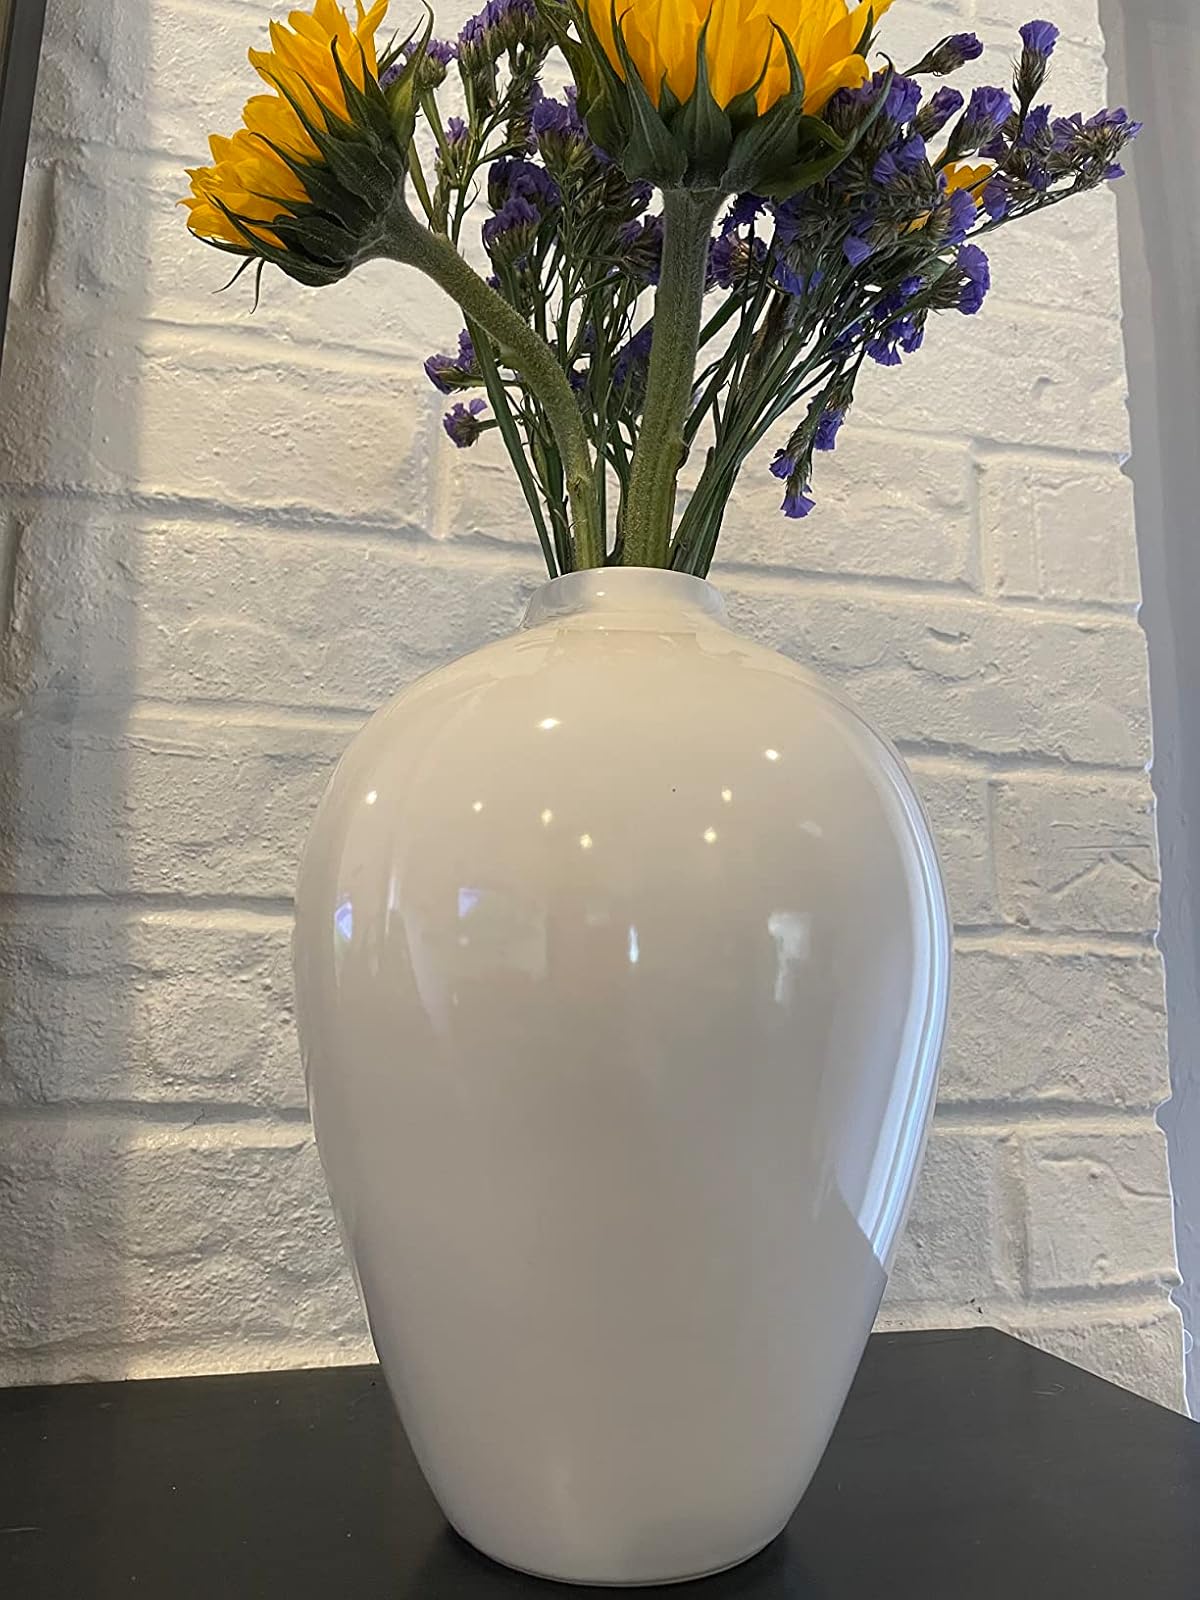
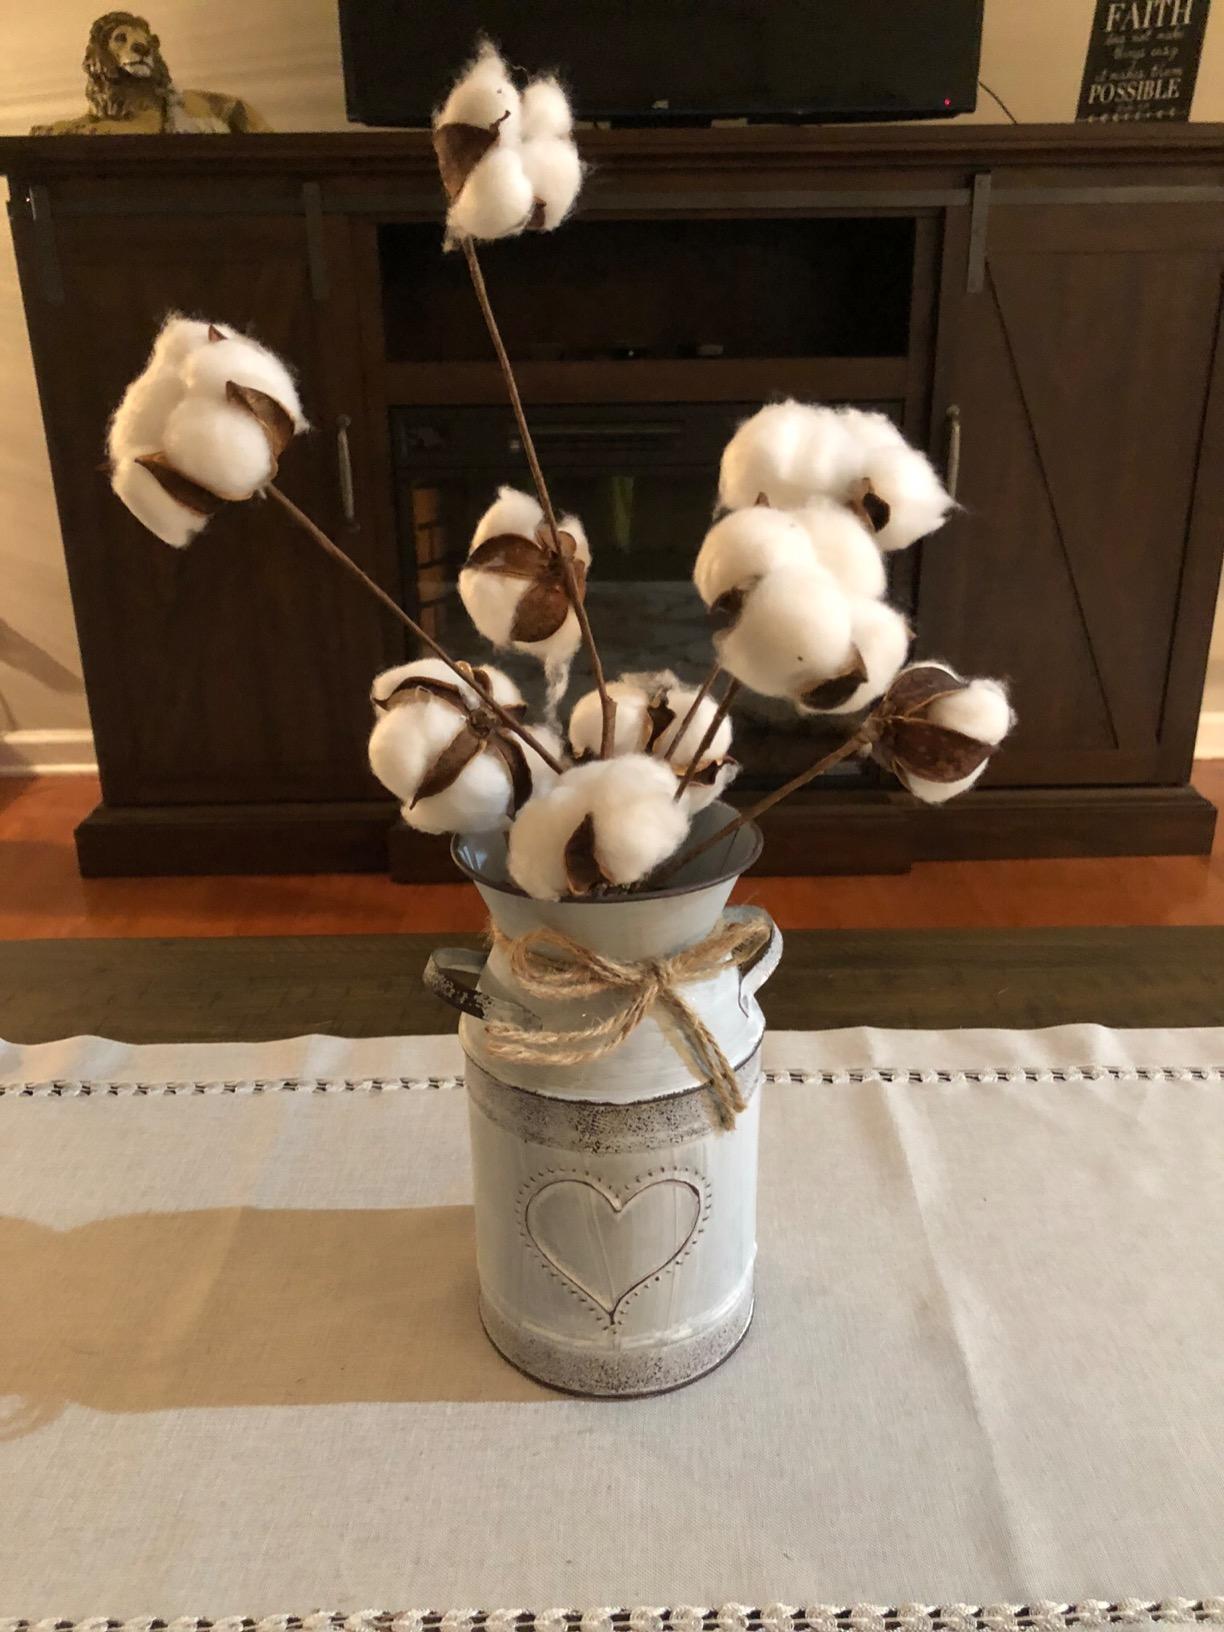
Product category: vase
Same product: no